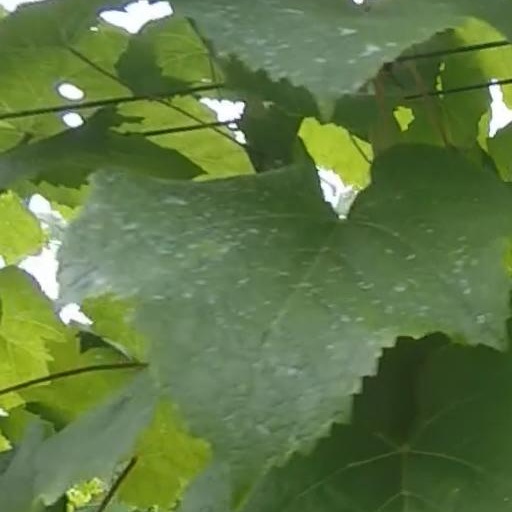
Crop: grape